Portia White

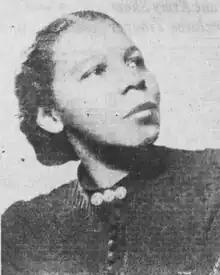
Portia White,

In November 1941, with the support of Read, 30-year-old White made her national debut as a singer in Toronto at the Eaton Auditorium. She was favourably received by audiences, even receiving a career management offer from Oxford University Press the day after her performance. Despite encountering racism as she sought out new performance bookings, White subsequently toured across Canada, performing concerts at venues that included the Governor General's Rideau Hall residence.